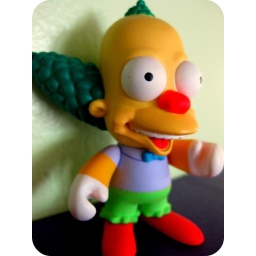
Krusty from a blind box by Kidrobot.